Describe the emotion expressed in this image:  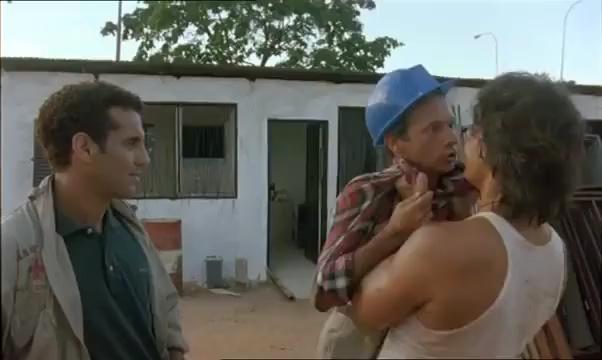
This person displays Suffering, valence and arousal with high intensity.